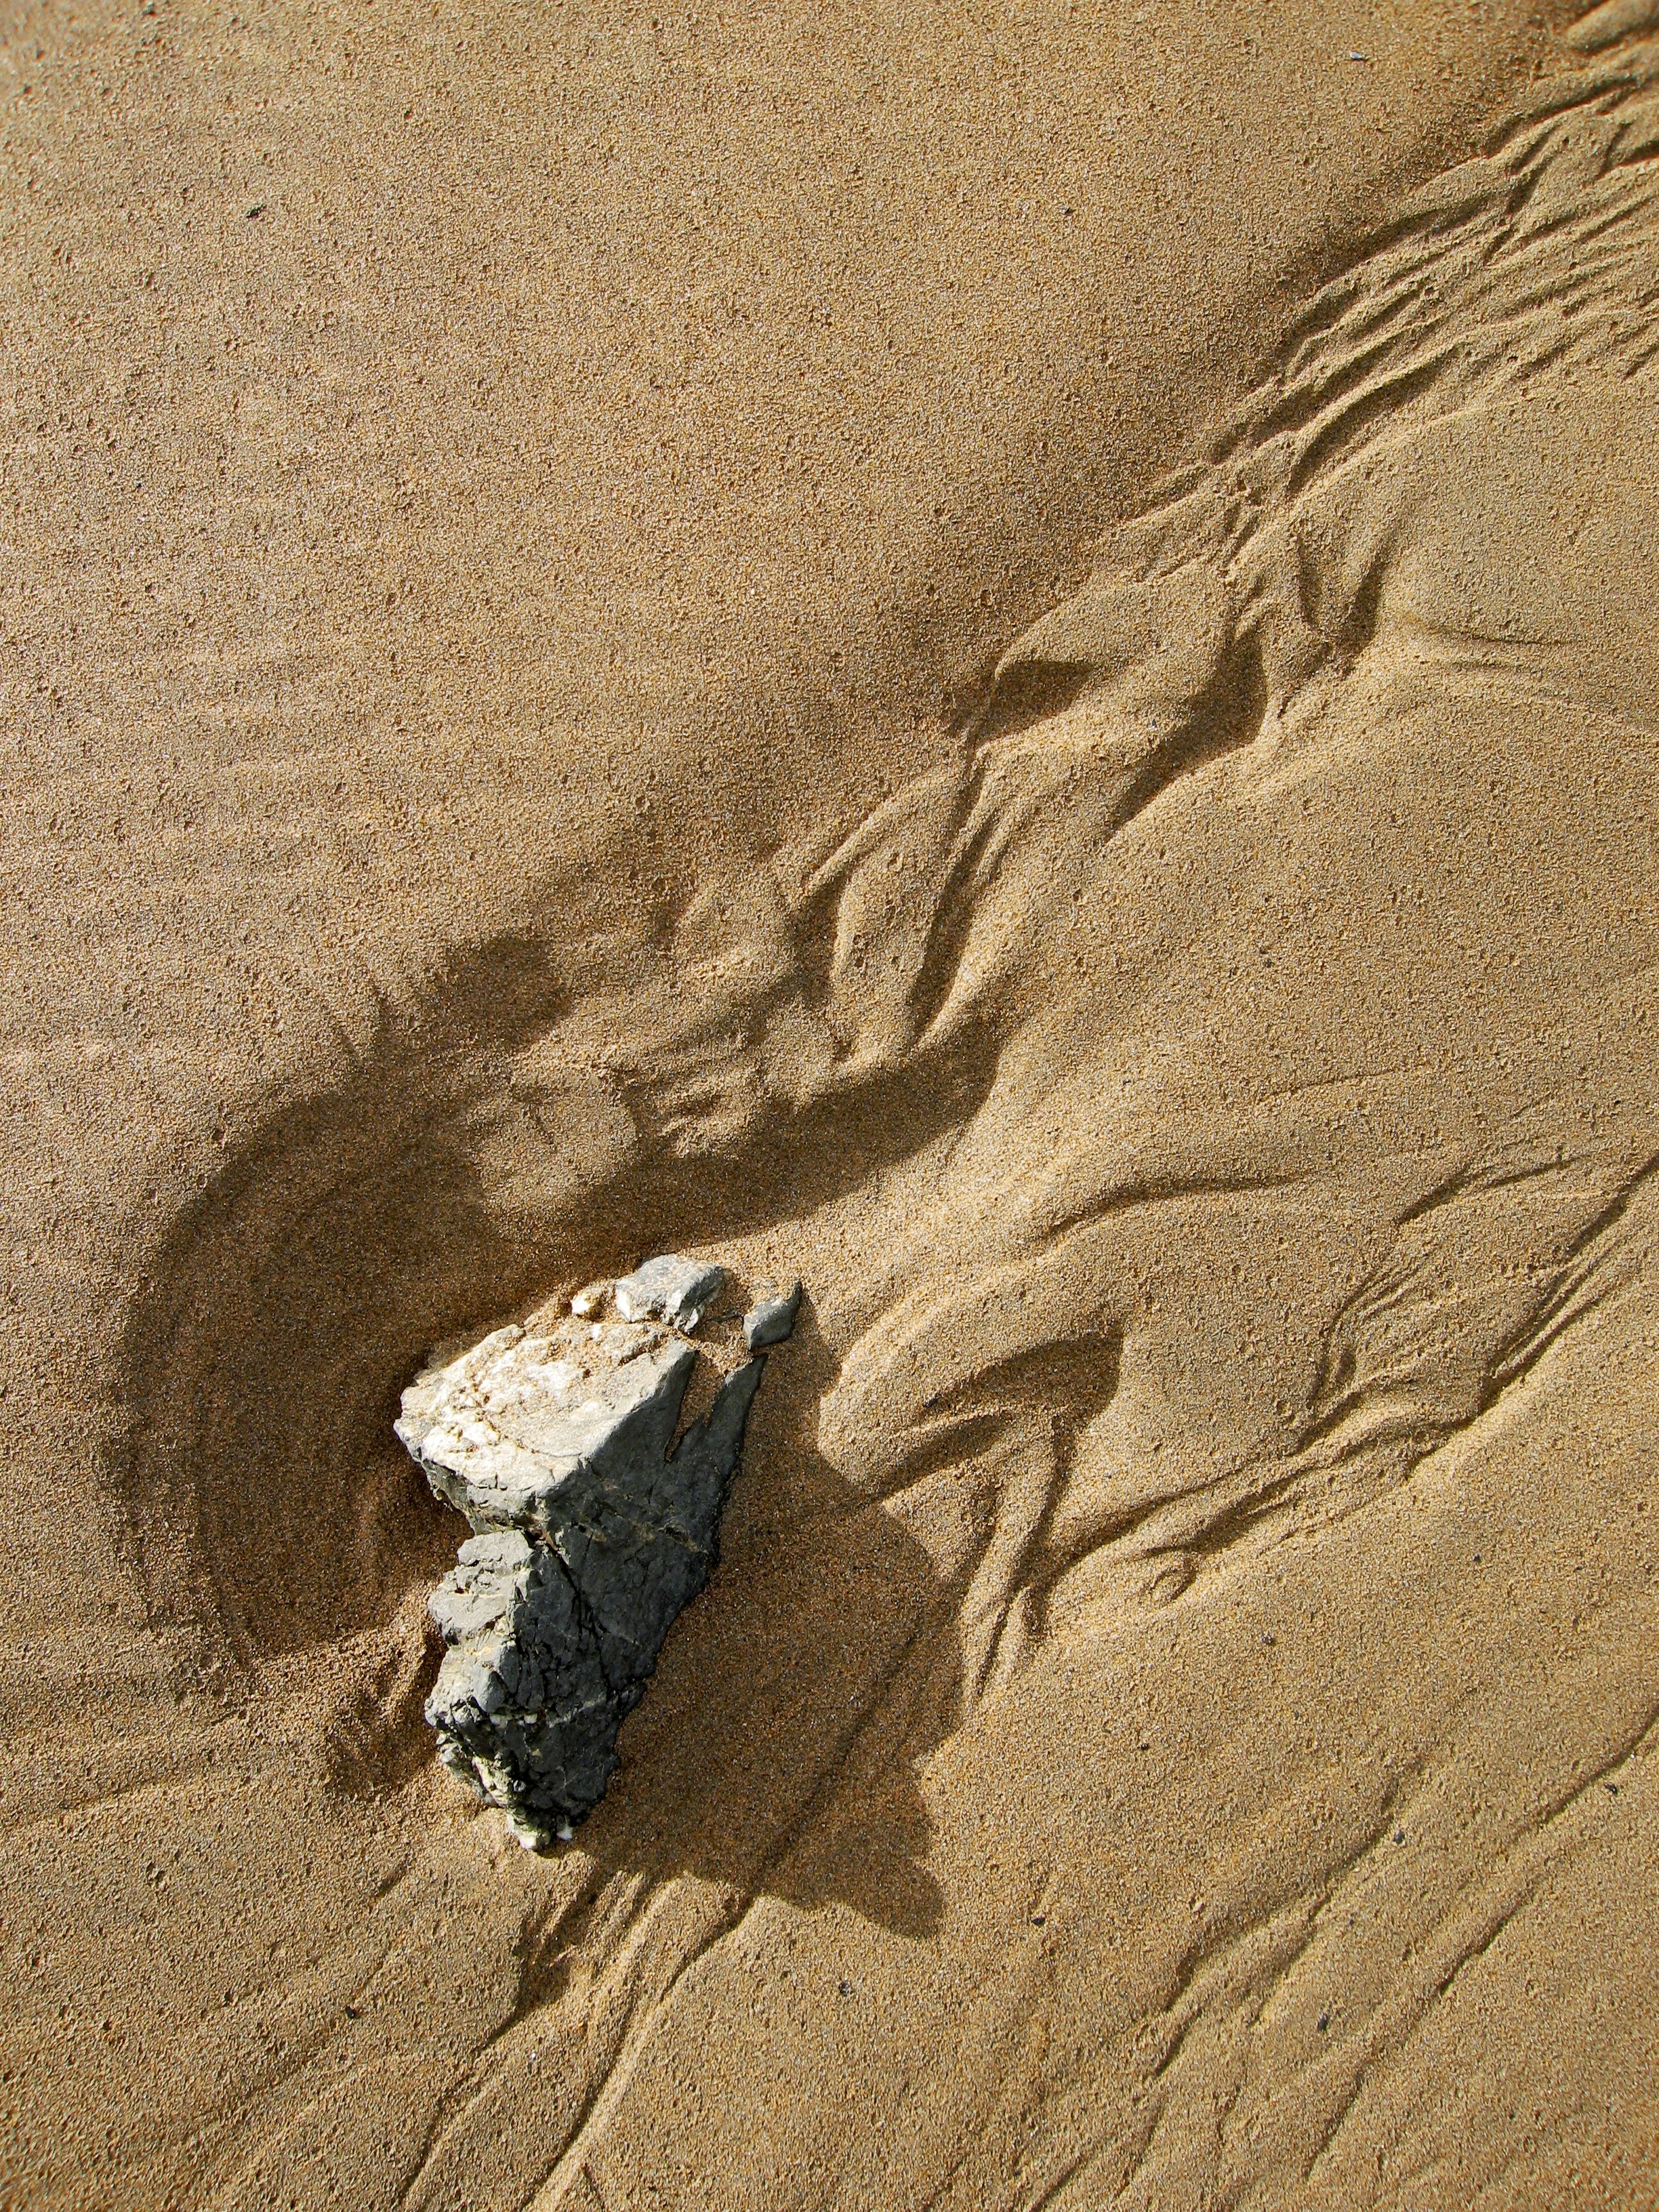
beach, sand, rock, wood, shore, tide, shoreline, formation, ripple, stream, pattern, flow, flowing, shadow, soil, material, erosion, falling, textured, geology, badlands, wadi, ebb, rivulet, granule